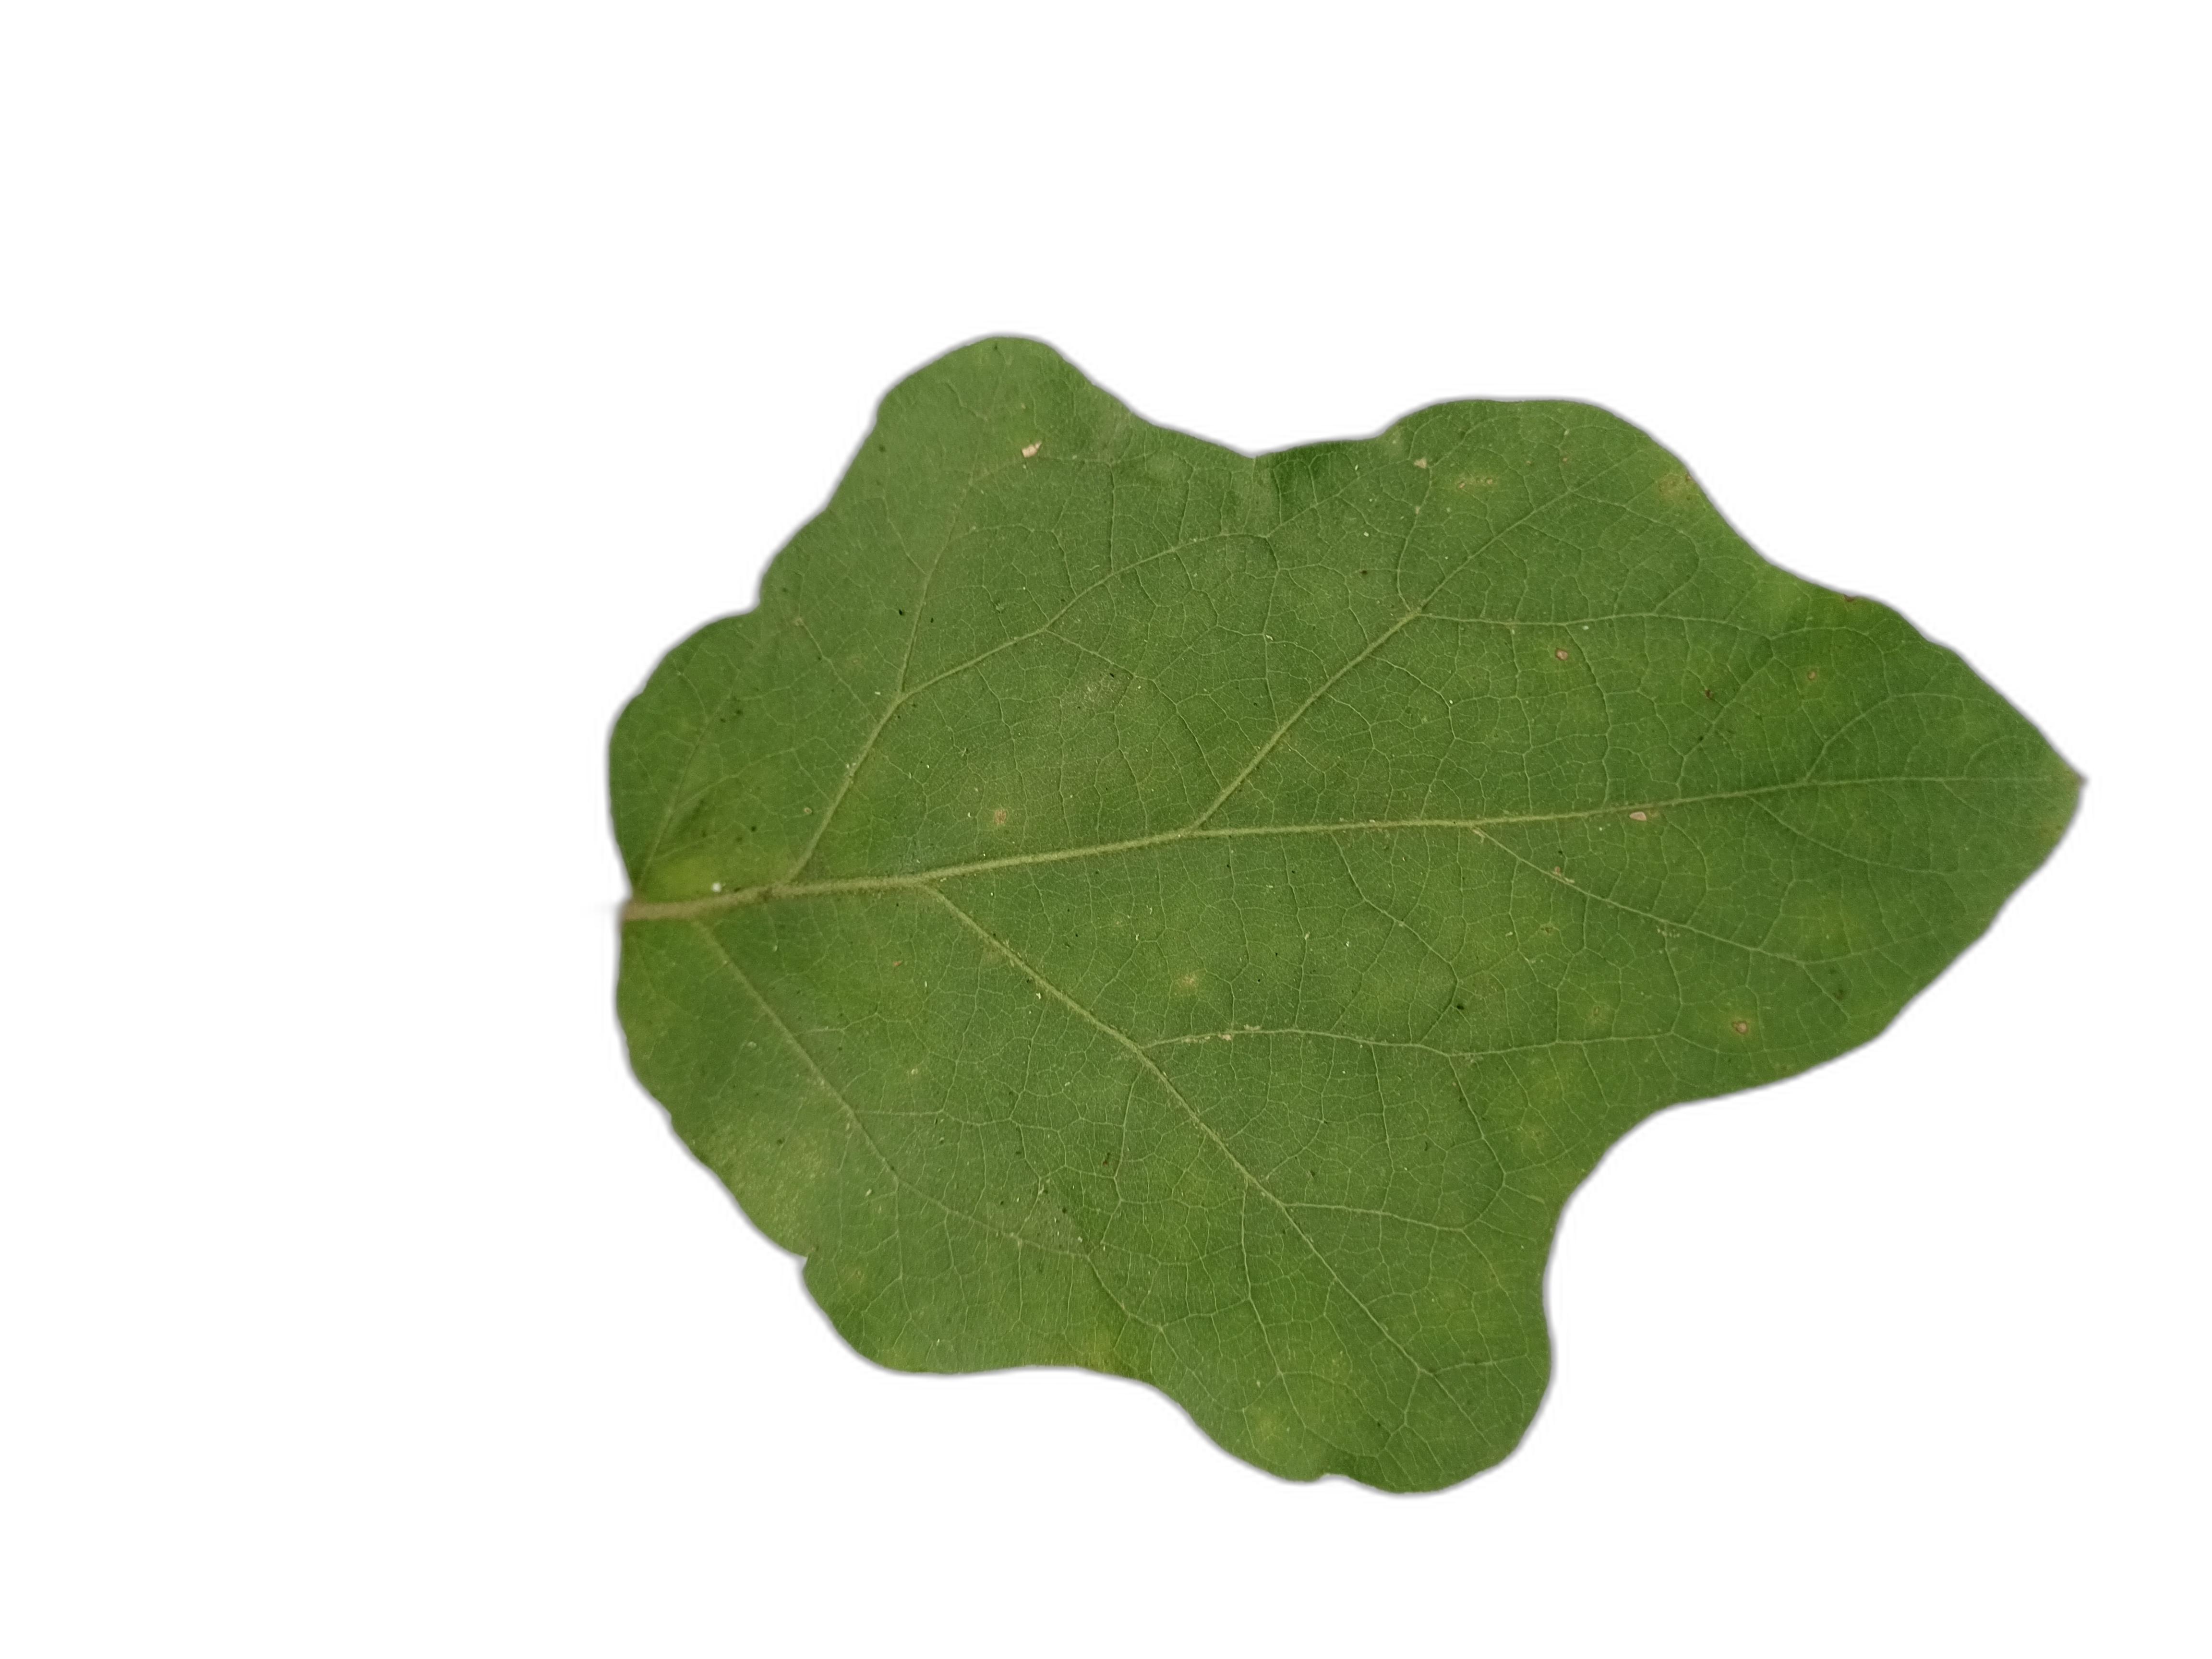
Label: Healthy Leaf